José Yves Limantour

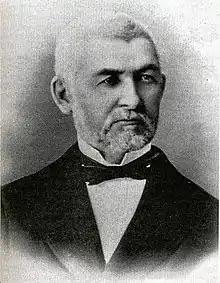
Limantour's father Joseph Yves Limantour

José Limantour was born on 26 December 1854 in Mexico City, Mexico. His parents were Joseph Yves Limantour, a ship captain from Brittany, France, and Adela Marquet, born in Bourdeaux. The Limantour family grew wealthy through land speculation in Baja California and Mexico City when the Liberals seized church property, redistributing land. After private primary schooling in Mexico, Limantour went to Europe at 14. On his return from that journey he attended the National Preparatory School. He received a law degree with specialized studies in economics and management. At the inception of Porfiriato, he was teaching at the School of Commerce and the National School of Jurisprudence. He also wrote for the legal journal "El Foro" (The Forum) from 1877 to 1882.